Nishi-Tomioka Station

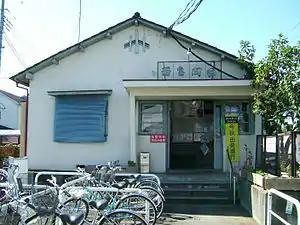
Nishi-Tomioka Station, October 2008

is a passenger railway station in the city of Tomioka, Gunma, Japan, operated by the private railway operator Jōshin Dentetsu.